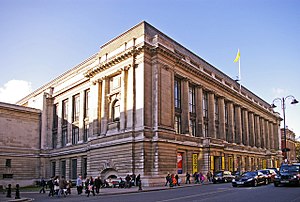
Science Museum (London)
Indgangen til Science Museum
Science Museum er et museum for naturvidenskab og teknologi på Exhibition Road i South Kensington i London. Det er en del af National Museum of Science and Industry.